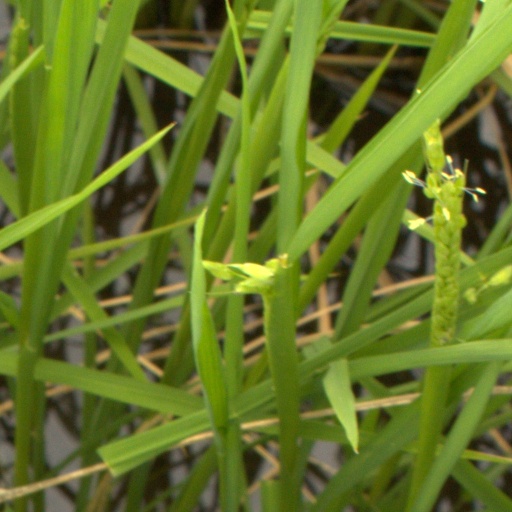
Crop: rice